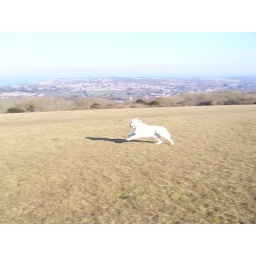
The dog kept on running cirlces around us till his owner called him back